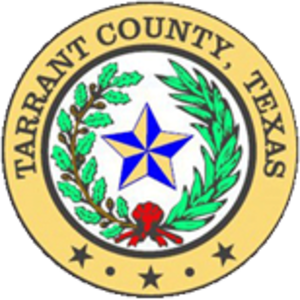
Le comté de Tarrant, en anglais : Tarrant County, est l'un des 254 comtés de l'État du Texas, aux États-Unis. Fondé le 20 décembre 1849, il est le deuxième comté le plus peuplé de la région métropolitaine de Dallas/Fort Worth Metroplex et Fort Worth en est son siège de comté et la cinquième plus grande ville de l'État. Selon le recensement de 2010, sa population est de 1 809 034 habitants, estimée, en 2017, à 2 054 475 habitants. Le comté a une superficie de 2 336,9 km², dont 2 236,7 km² en surfaces terrestres. Le comté est nommé en référence au général Edward H. Tarrant.